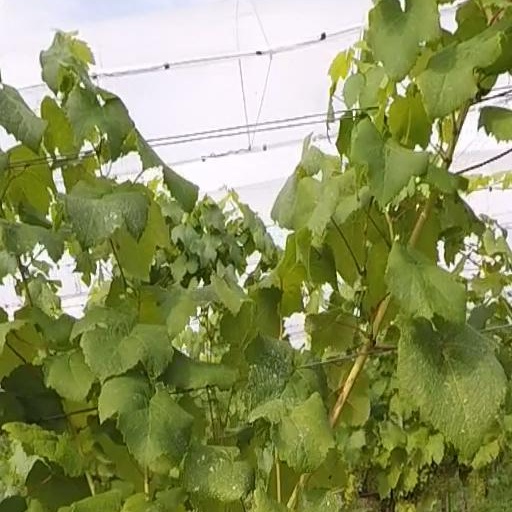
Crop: grape